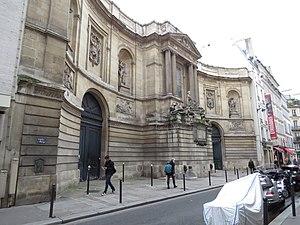
Extérieur du Musée Maillol (Paris) - Paris 7ème - Vue d'ensemble coté gauche
Dina Vierny, née Dina Aïbinder le 25 janvier 1919 à Chișinău, en Bessarabie alors roumaine, et morte le 20 janvier 2009 à Paris, est une collectionneuse d'art française qui fut modèle, pour plusieurs peintres mais principalement pour Aristide Maillol.